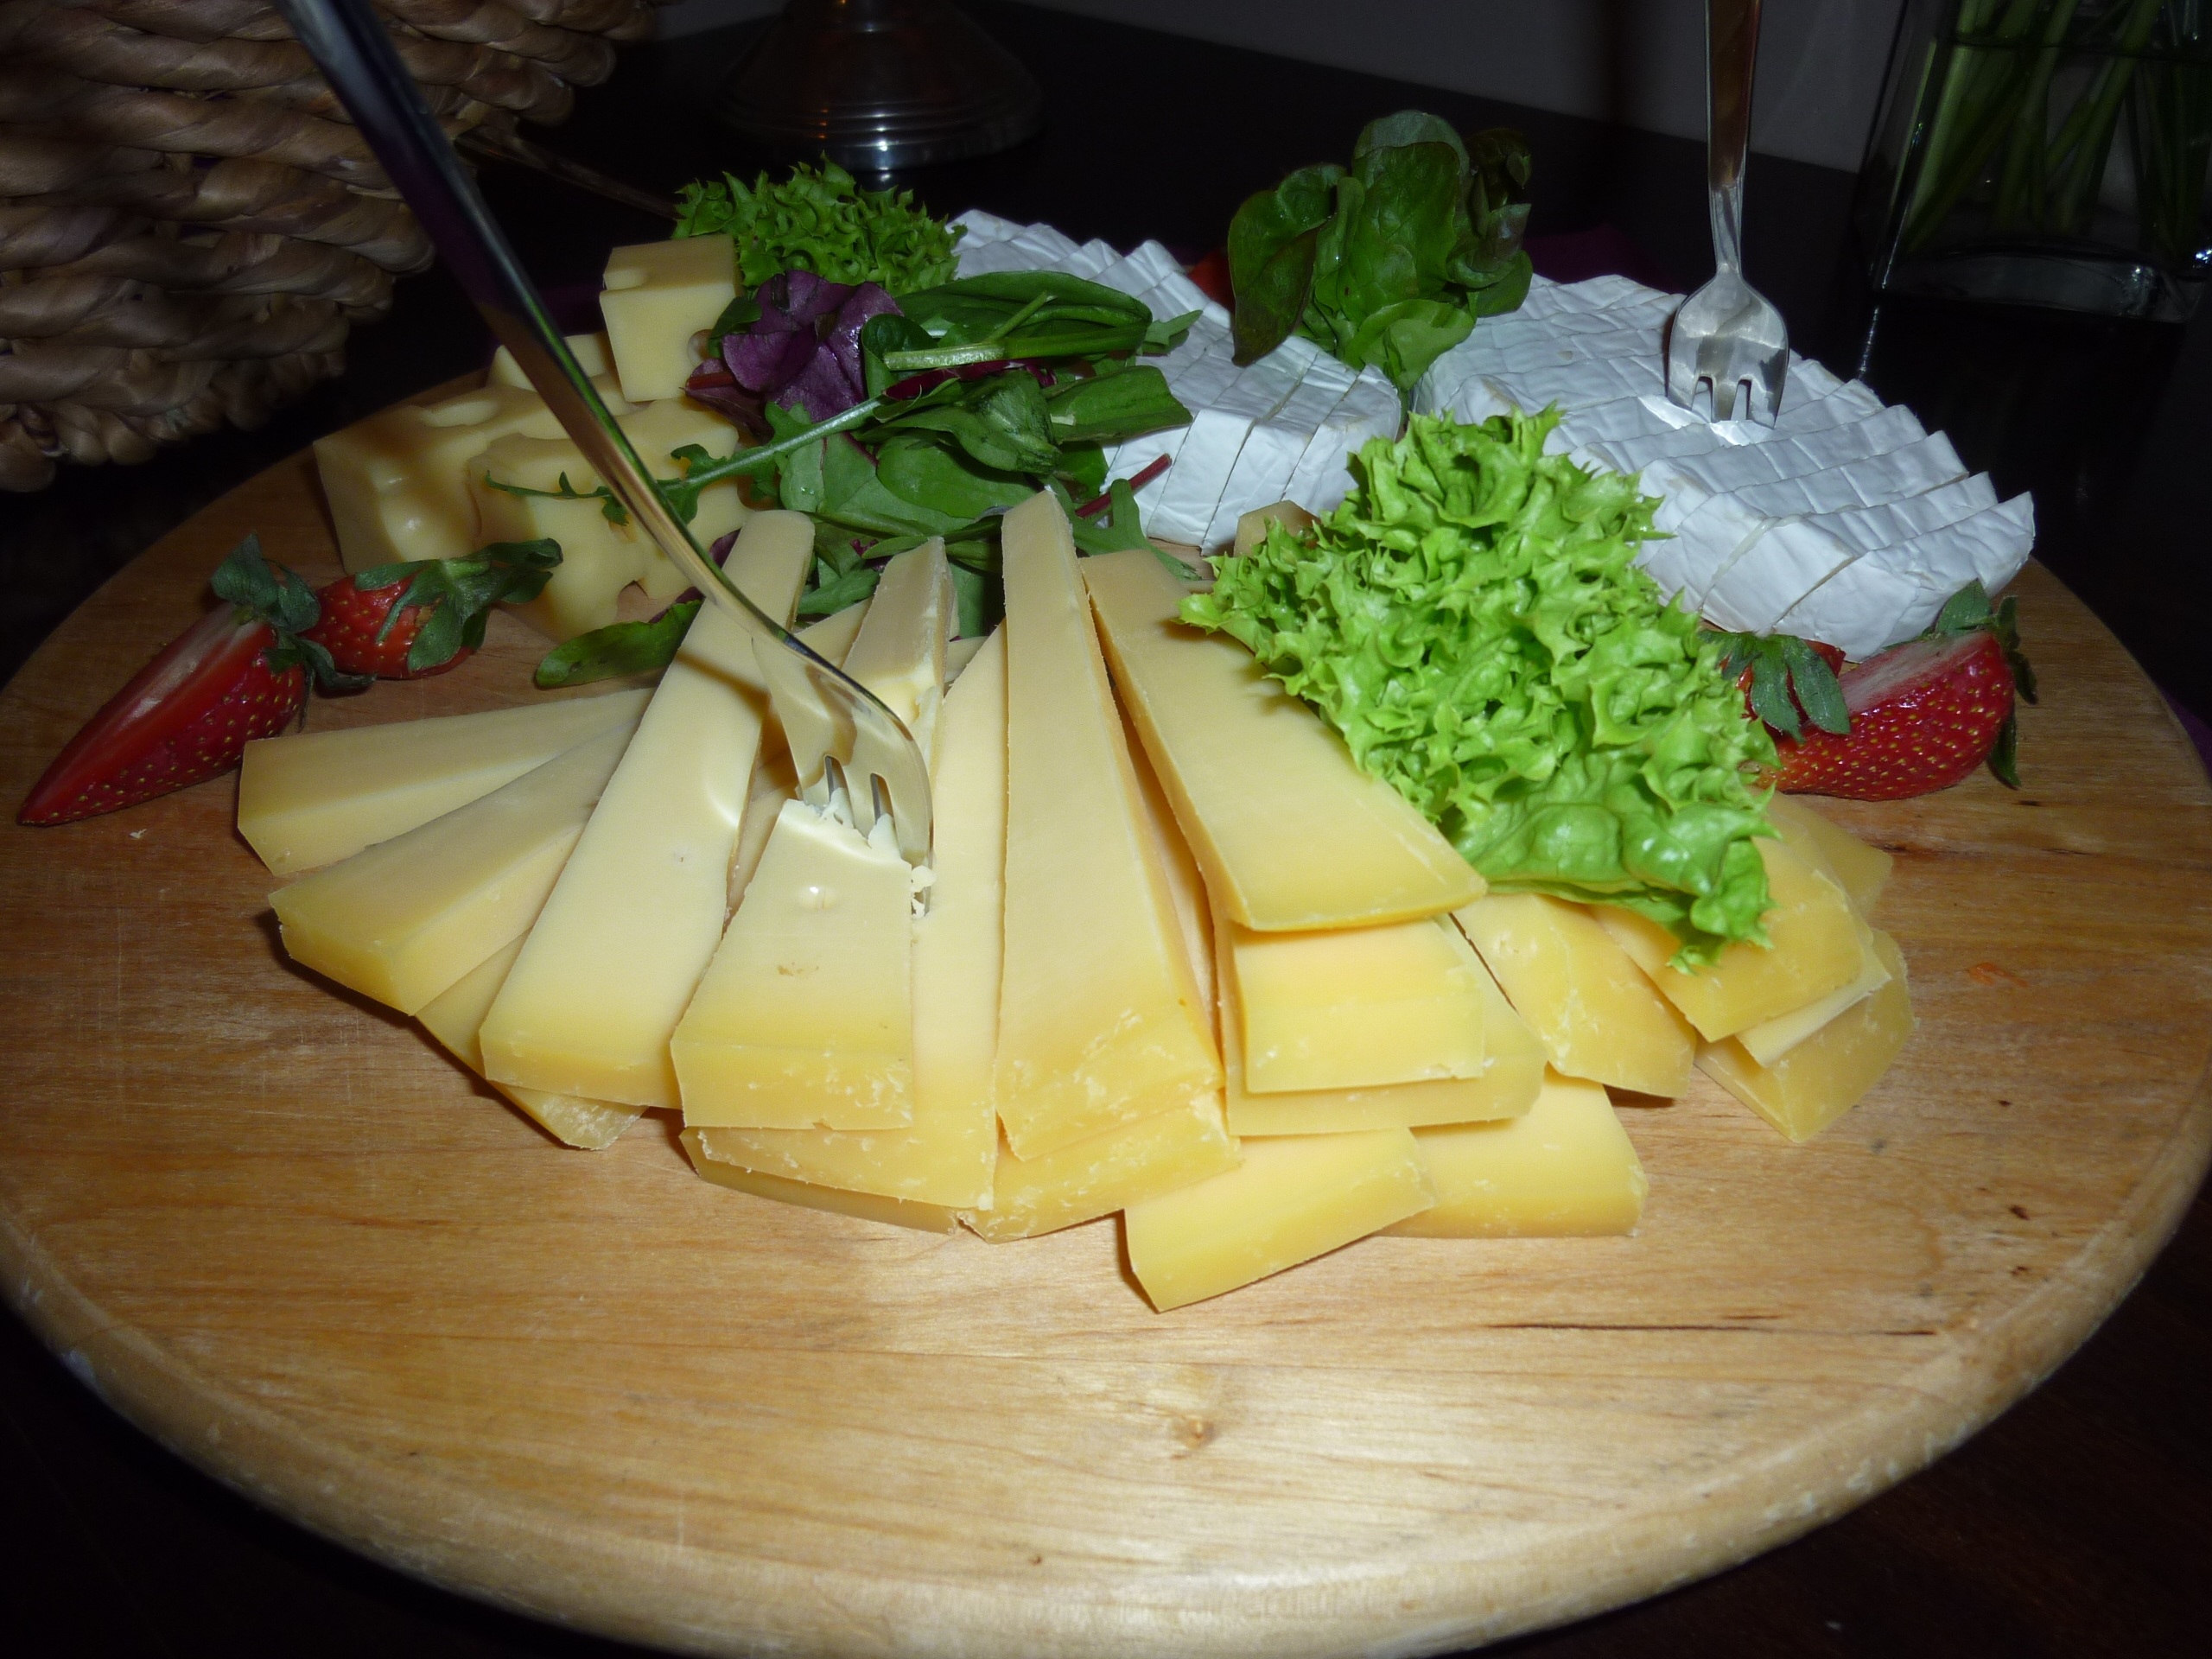
dish, meal, food, produce, vegetable, eat, cuisine, buffet, cheese, hearty, k seplatte, cheese locations, cheese plate